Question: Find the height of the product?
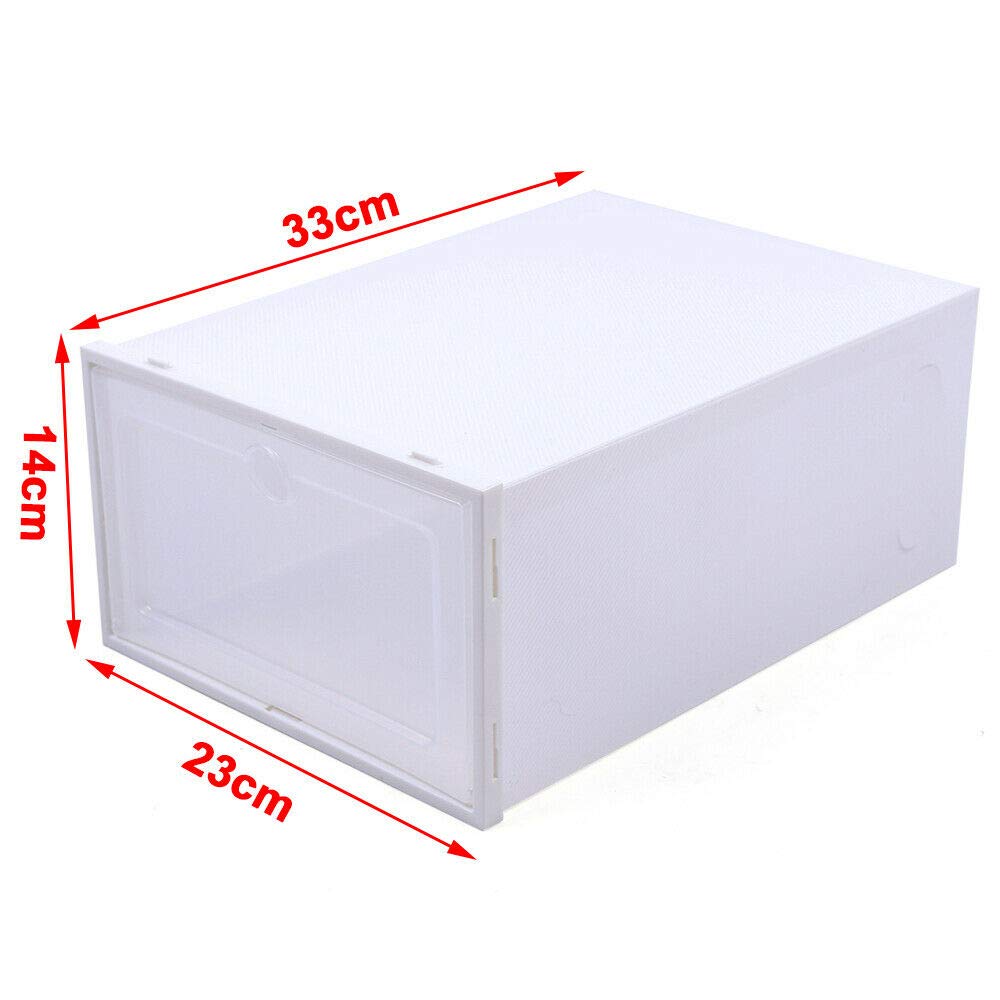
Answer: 14.0 centimetre